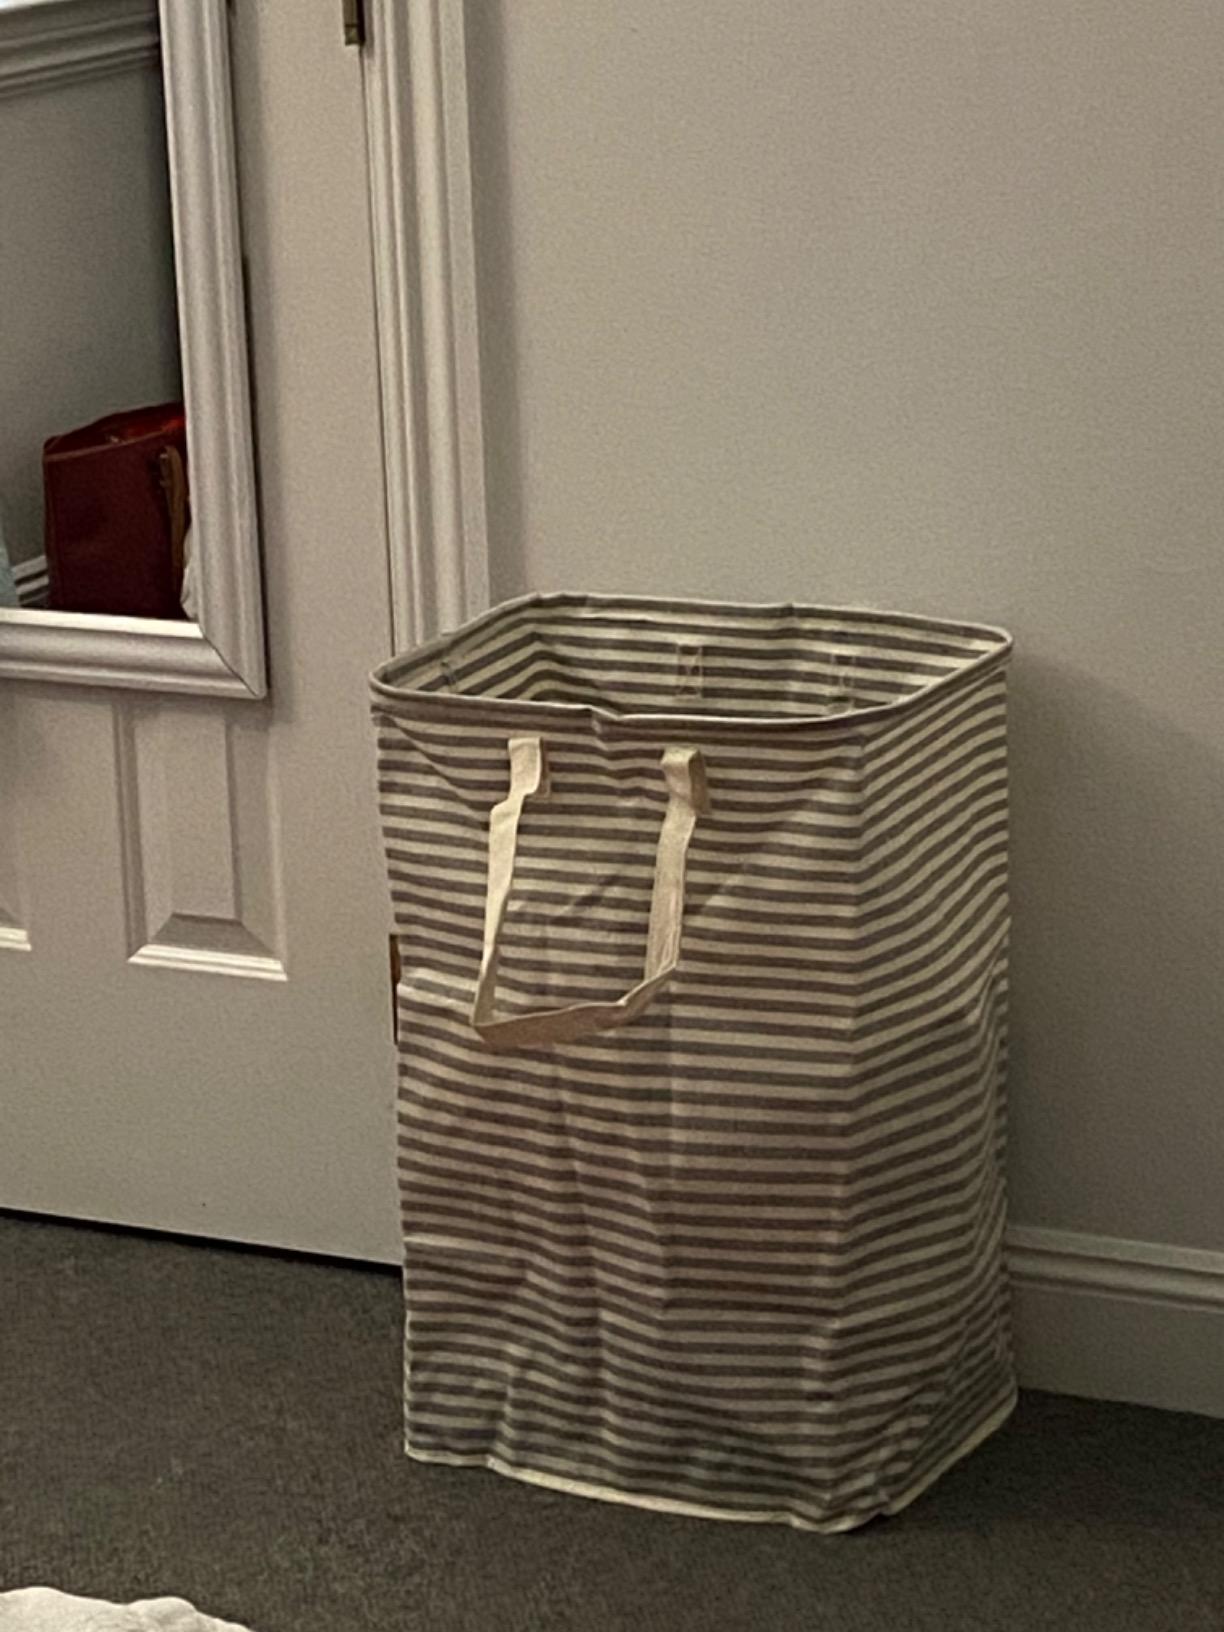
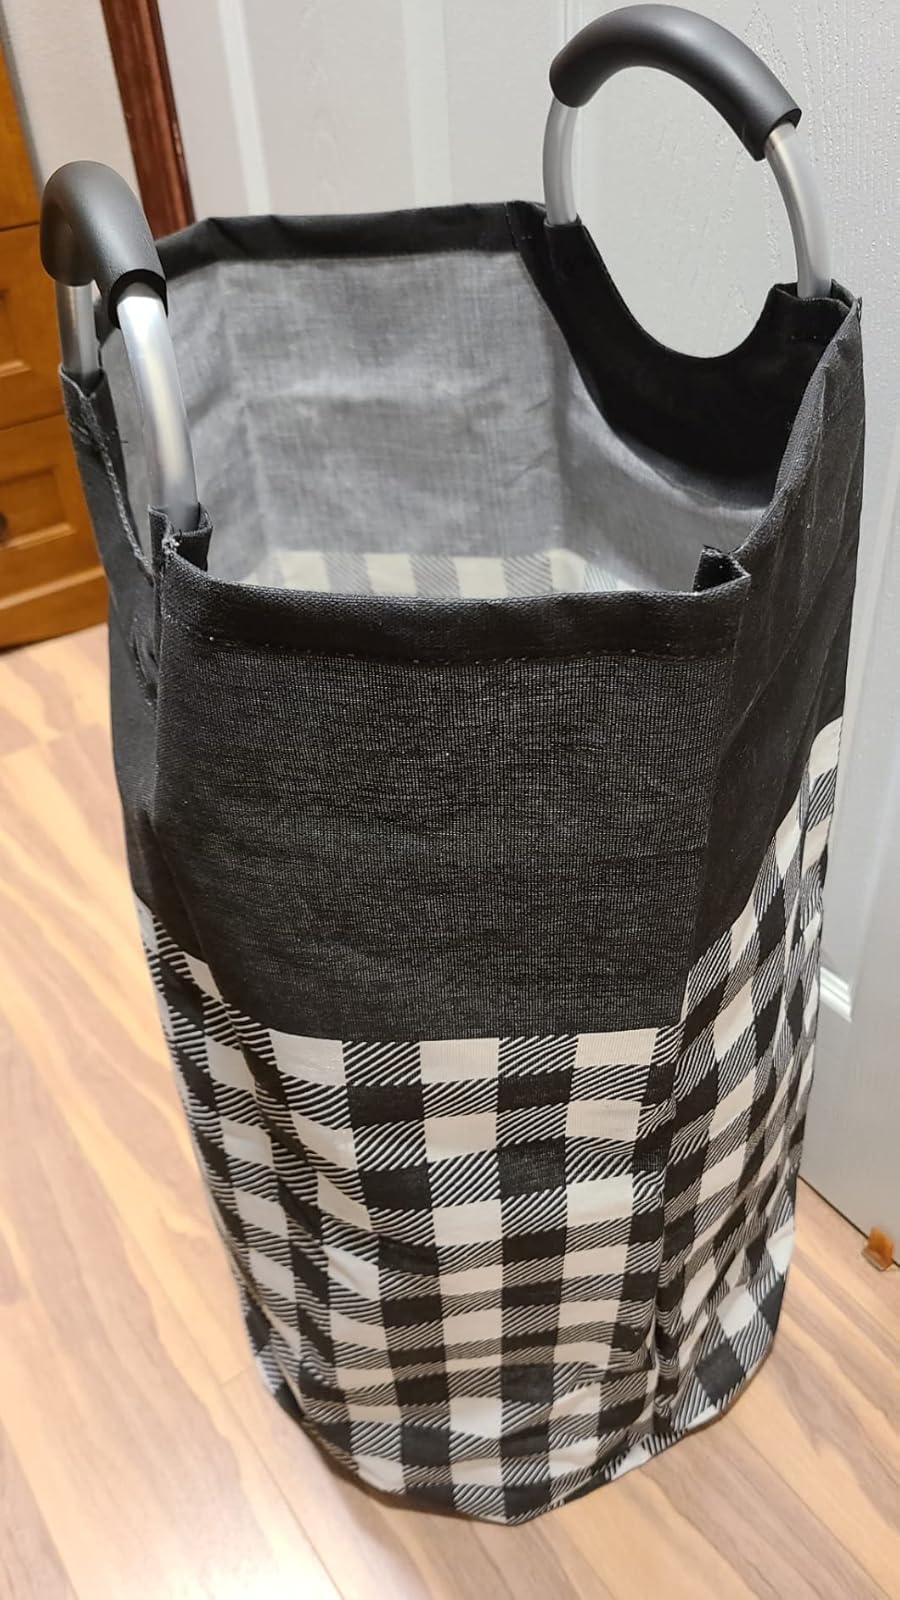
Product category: items_hamper
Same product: no